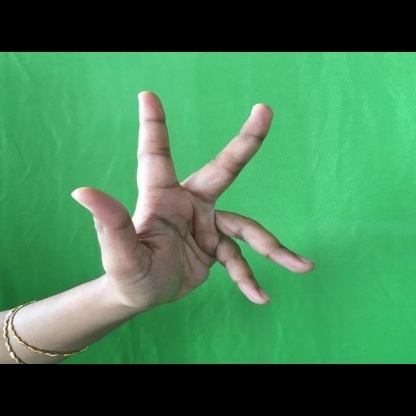
Mudra: Alapadmam